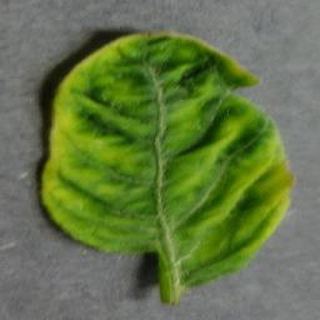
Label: tomato_yellow_leaf_curl_virus